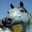
Label: horse